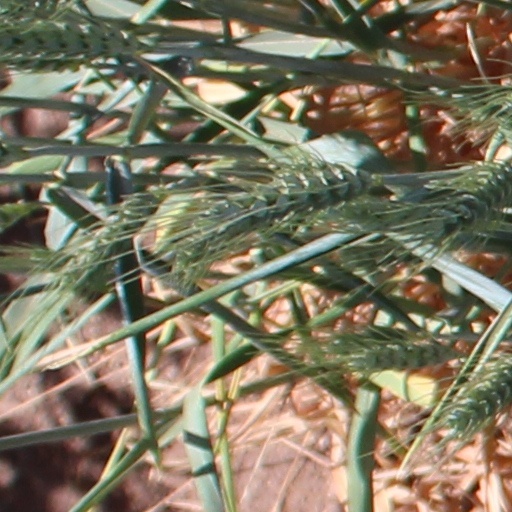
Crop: wheat